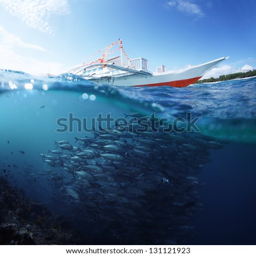
collage with school of person fish underwater and traditional boat on a surface at sunny day